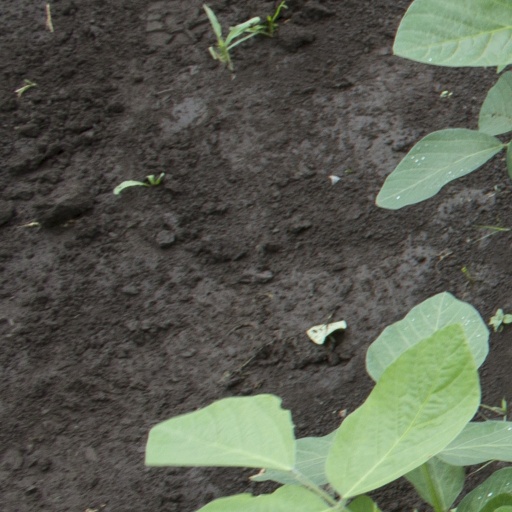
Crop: soybean